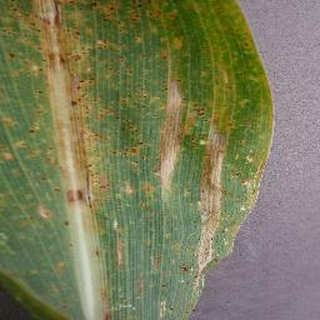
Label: corn_northern_leaf_blight